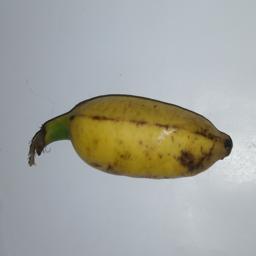
Banana variety: Champa Kola